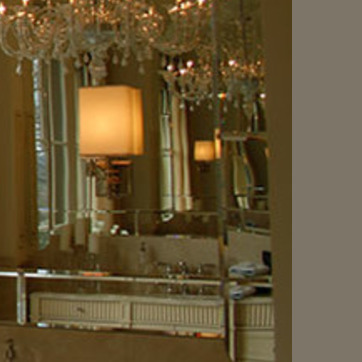
Material: mirror